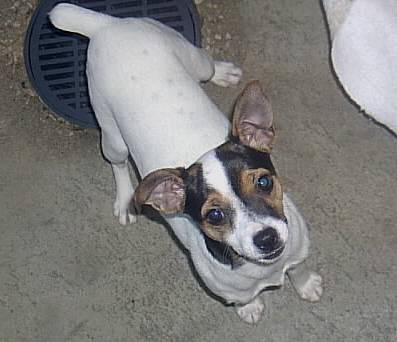
Label: dog